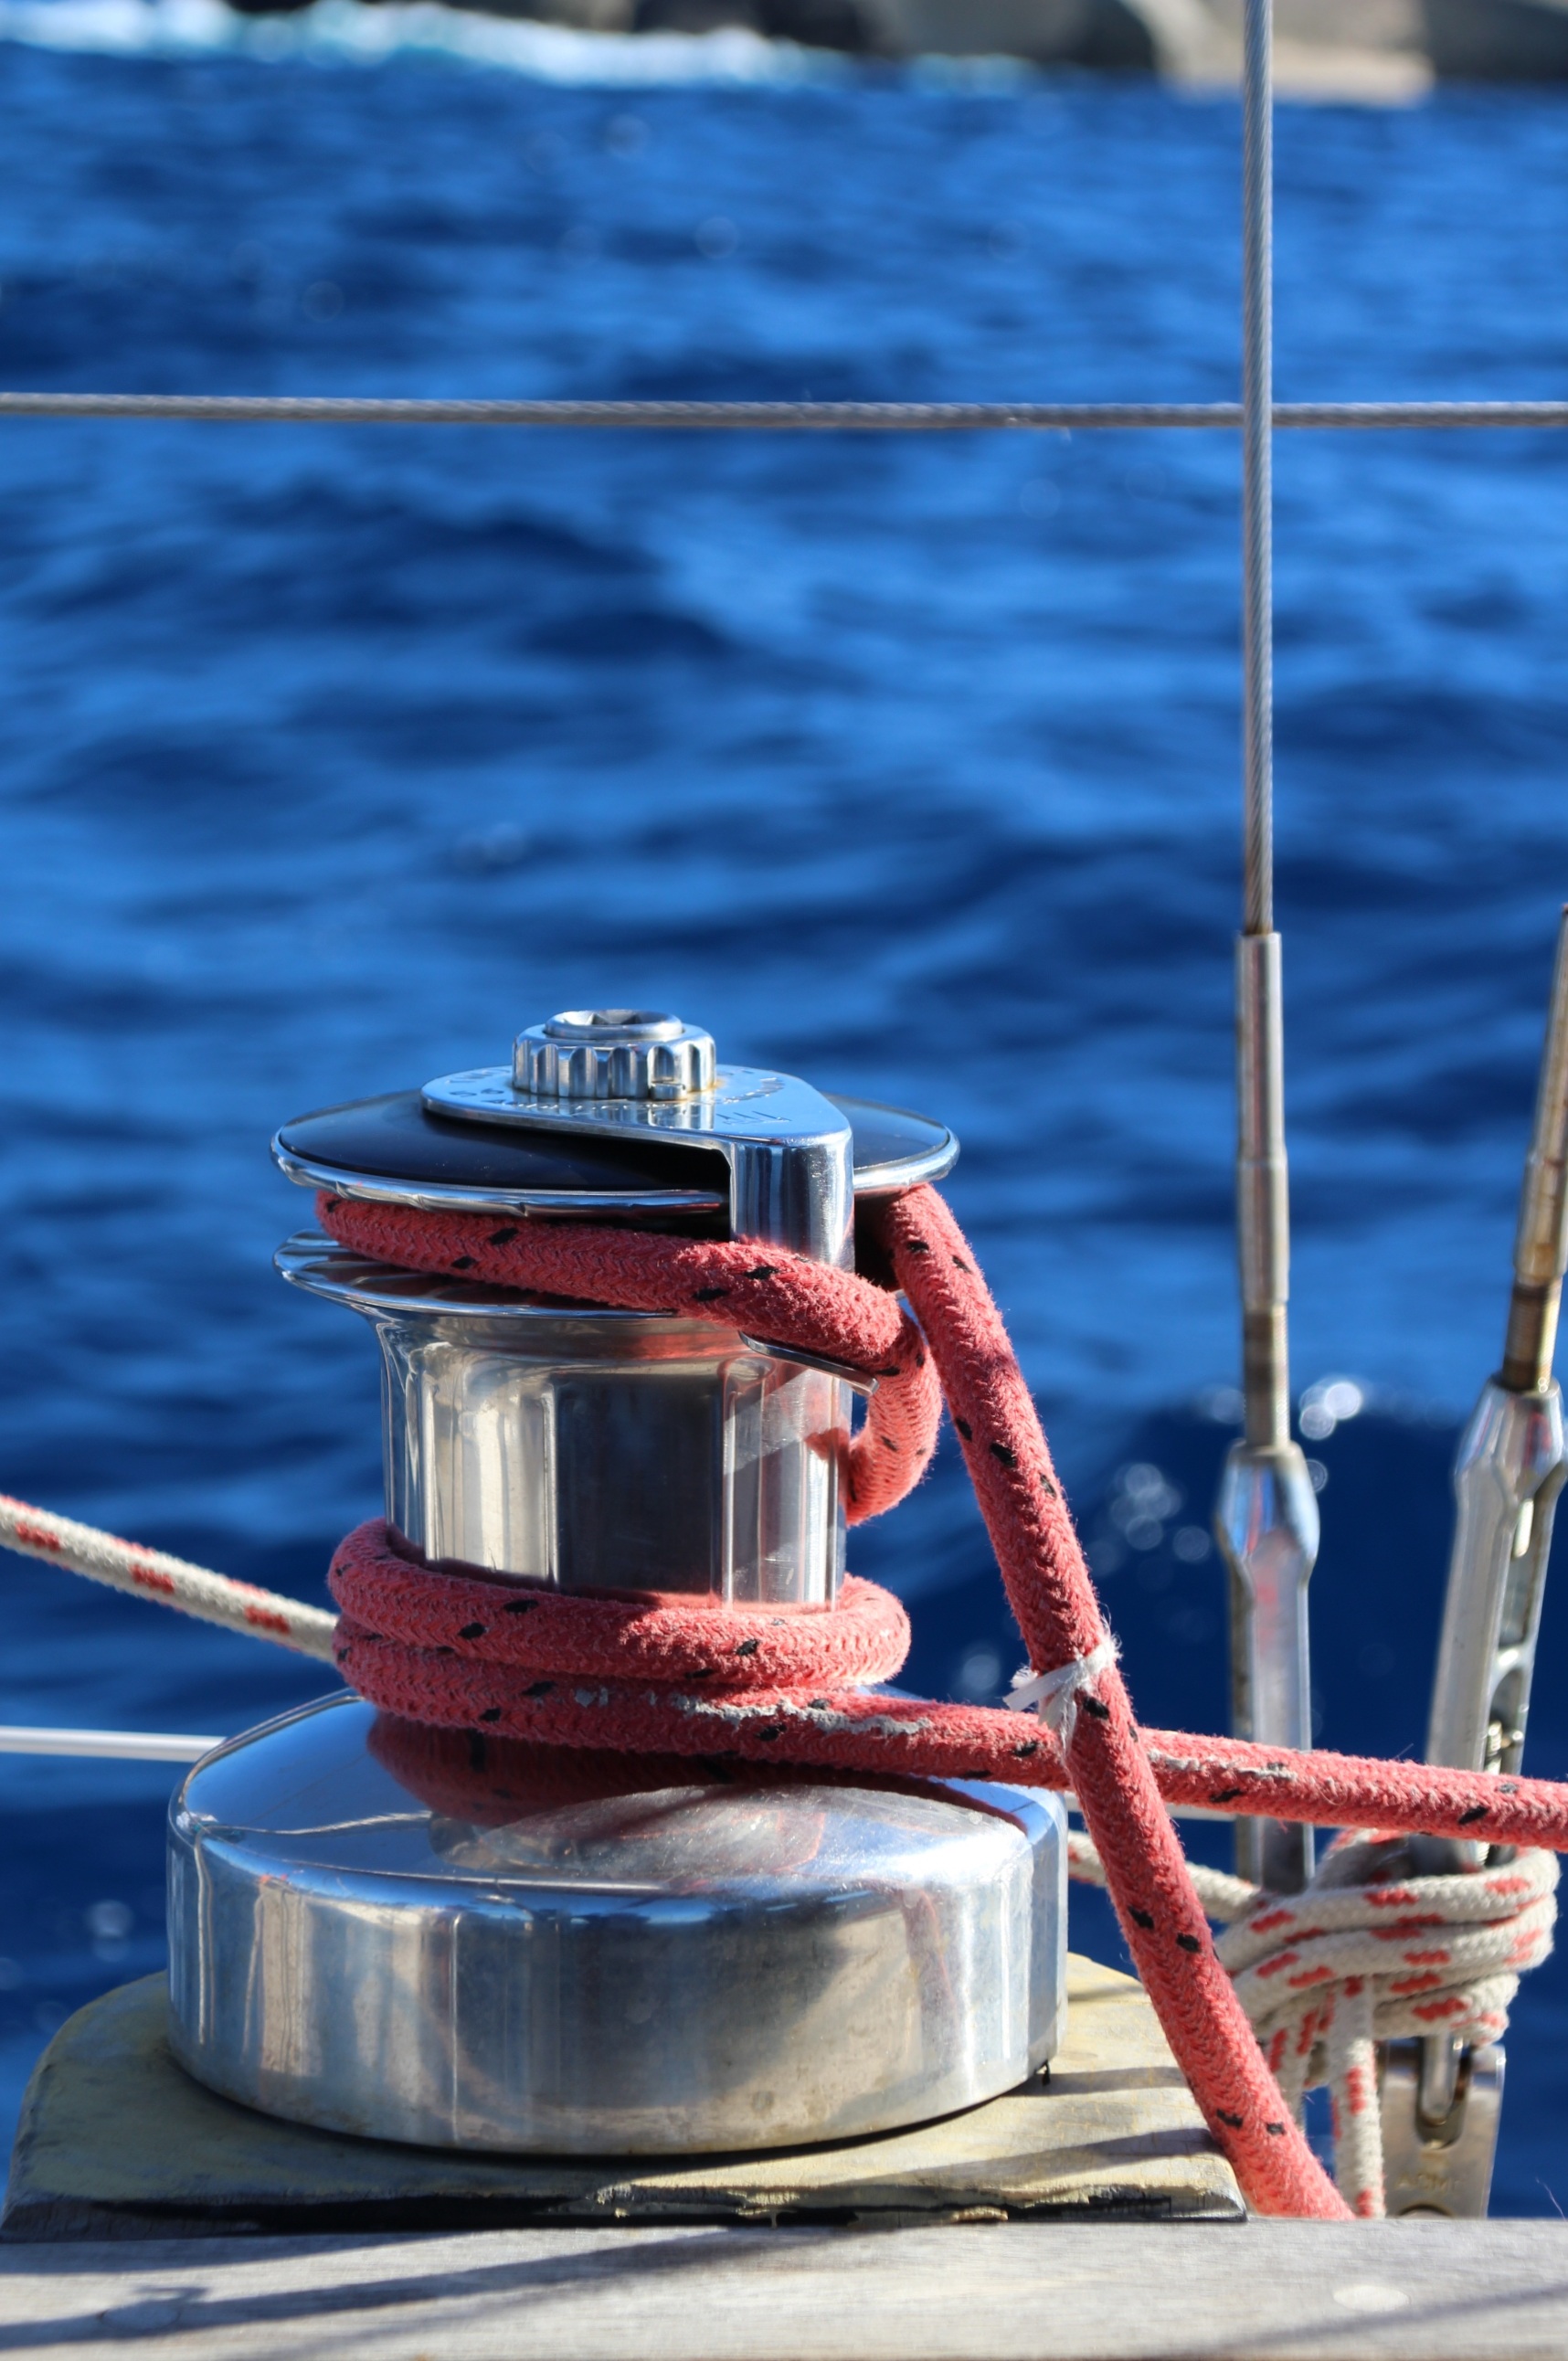
sea, water, boat, summer, vehicle, mast, sailing, blue, sailboat, watercraft, browse, waterpolo